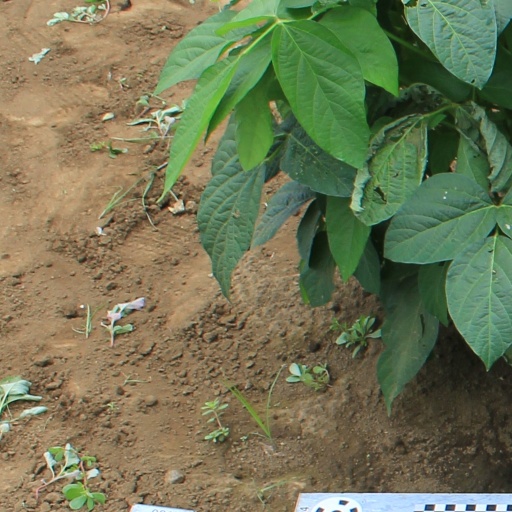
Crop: soybean